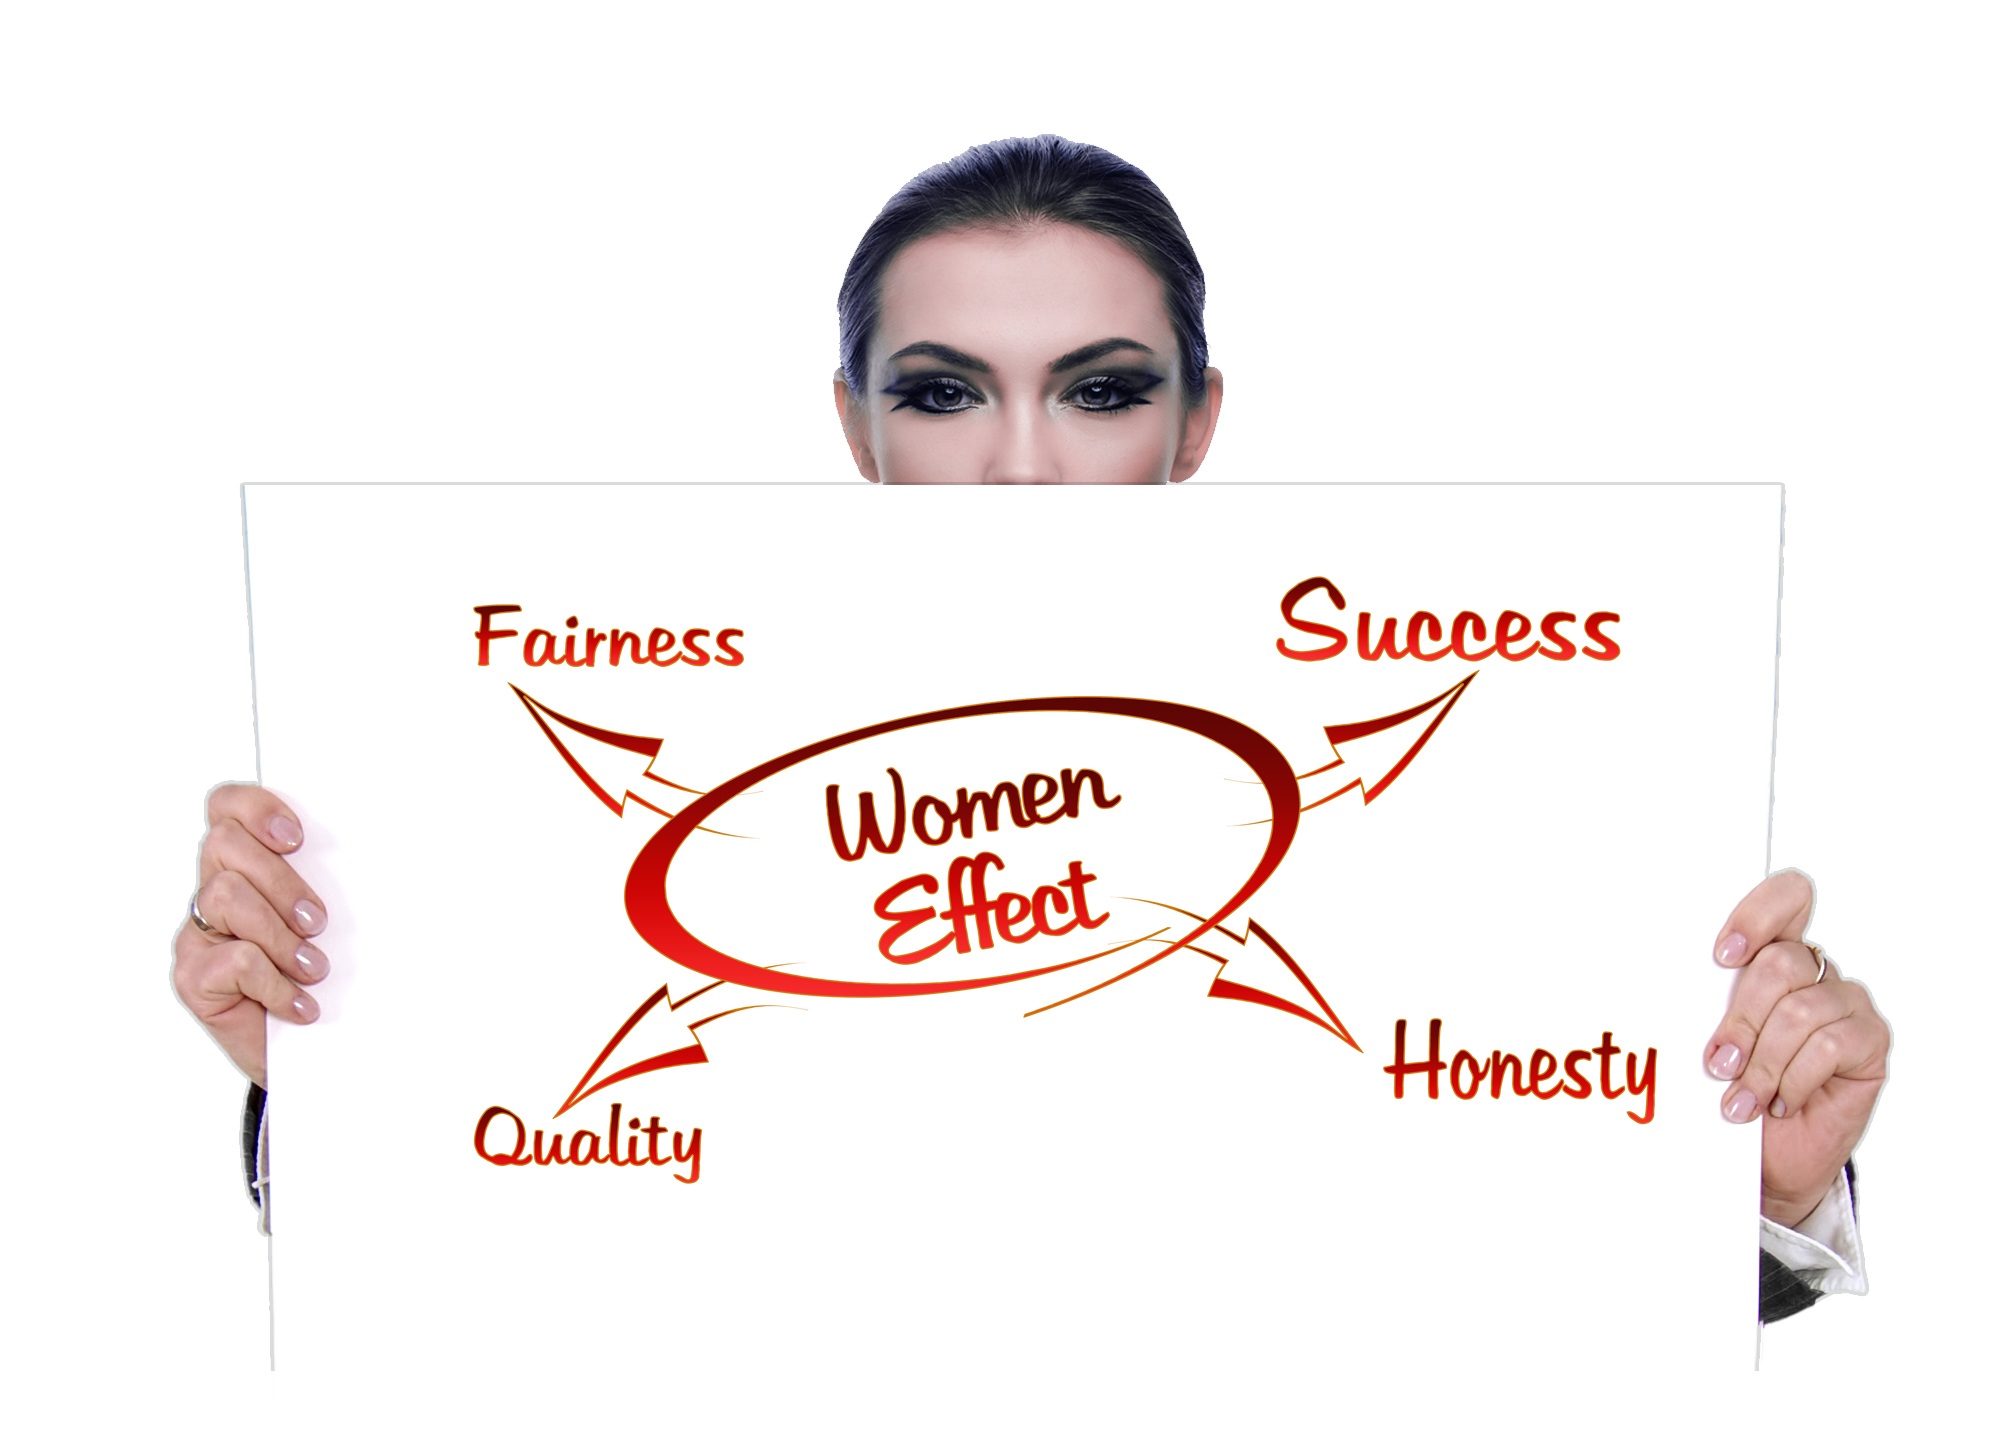
writing, hand, silhouette, woman, profile, female, line, finger, commitment, brand, product, motto, font, justice, creativity, text, humanity, diagram, head, organ, document, attention, presentation, success, quality, cartoon, businessmen, morality, transparency, wealth, profit, sincerity, clarity, dignity, honesty, team spirit, ethics, opportunities, business world, mission statement, market economy, authenticity, credibility, ability to learn, entrepreneurial spirit, business ethics